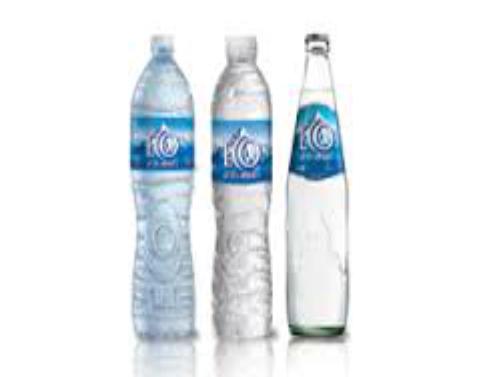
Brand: Eco de los Andes
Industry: Food